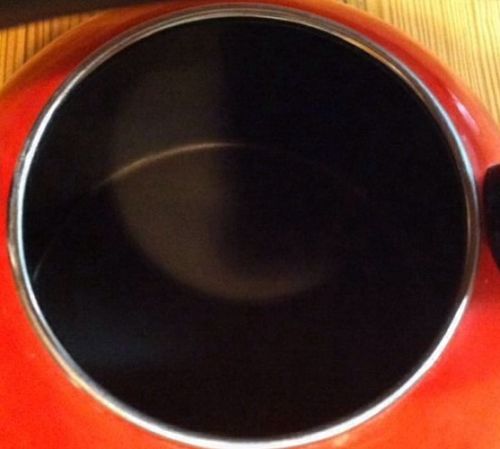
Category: kettle